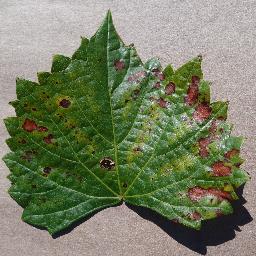
Label: Grape___Esca_(Black_Measles)